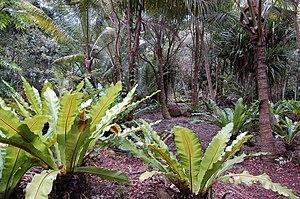
Lifou est une île de la mer de Corail qui fait partie des îles Loyauté, dont elle est la plus importante. Elle est une commune française ainsi qu'une aire coutumière de la Nouvelle-Calédonie.